Yuezhi

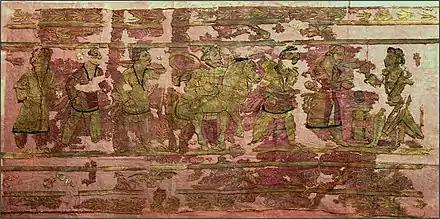
Figures in one of the embroidered carpets of the Xiongnu Noin-Ula burial site, a luxury item probably imported from Bactria. They are thought to represent Yuezhis. 1st century BC - 1st century AD.

Gradually the Xiongnu grew stronger, and war broke out with the Yuezhi. There were at least four wars according to the Chinese accounts. The first war broke out during the reign of the Xiongnu monarch Touman (who died in 209 BC) who suddenly attacked the Yuezhi. The Yuezhi wanted to kill Modu, the son of the Xiongnu king Touman kept as a hostage to them, but Modu stole a good horse from them and managed to escape to his country. He subsequently killed his father and became ruler of the Xiongnu. It appears that the Xiongnu did not defeat the Yuezhi in this first war. The second war took place in the 7th year of the Modu era (203 BC). In this war, a large area of the territory originally belonging to the Yuezhi was seized by the Xiongnu and the hegemony of the Yuezhi started to shake. The third war probably was in 176 BC (or shortly before), and the Yuezhi were badly defeated.